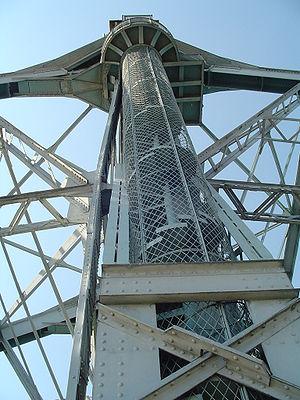
Blaues Wunder ou das blaue Wunder est le nom populaire du pont de Loschwitz, à Dresde, Saxe, Allemagne, ouvert en 1893. Ce pont sur l'Elbe, appelé officiellement König-Albert-Brücke jusqu'en 1912, relie entre eux les quartiers résidentiels de Blasewitz et de Loschwitz.